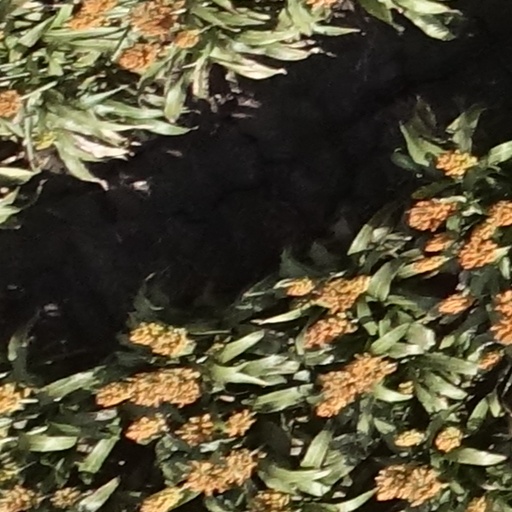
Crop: sorghum